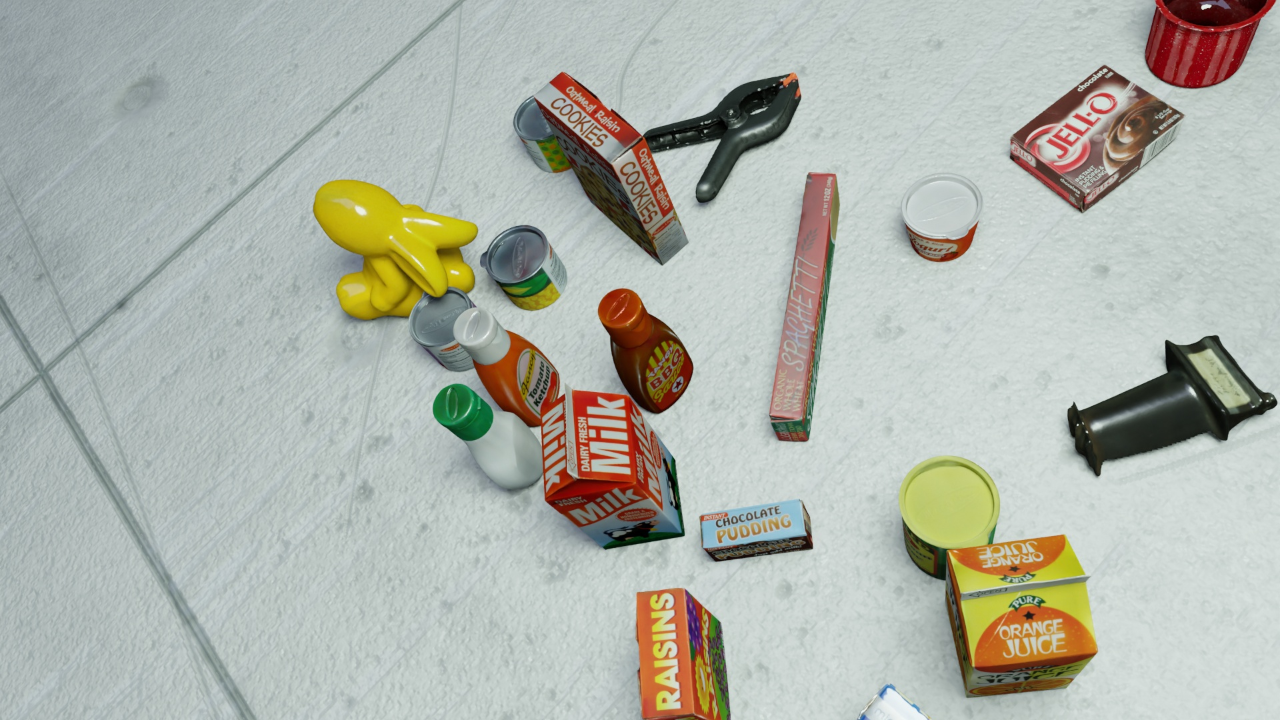
Question:
What are the five normalized (x, y) points between 0 and 1 in the image that outline the grasp plane for the bottle of tangy BBQ sauce? Your answer should be as Grasp center: [], Left finger base: [], Right finger base: [], Left finger tip: [], Right finger tip: [].
Answer: Grasp center: [0.470313, 0.388889], Left finger base: [0.442969, 0.463889], Right finger base: [0.496875, 0.318056], Left finger tip: [0.467969, 0.513889], Right finger tip: [0.517969, 0.370833]